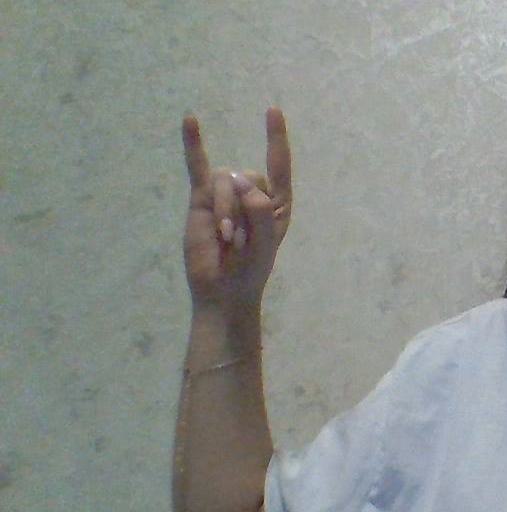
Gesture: rock